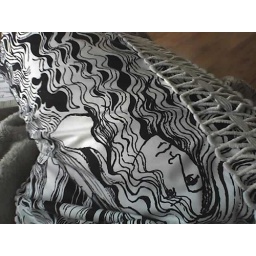
Was my grandmothers, found it in a dress bag in one of my closets. It fits like a glove.